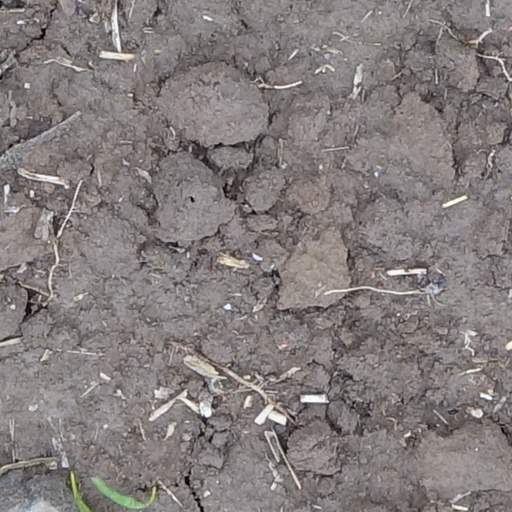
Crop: wheat